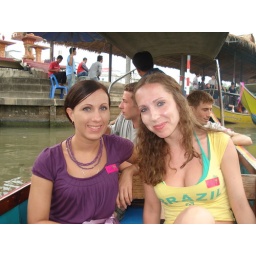
in boat goin 2 market on river